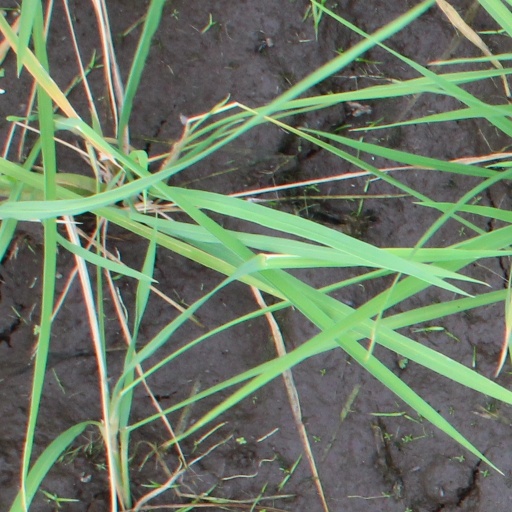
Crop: rice